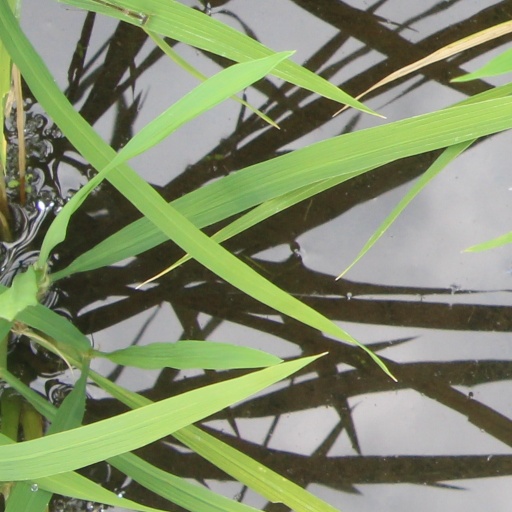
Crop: rice